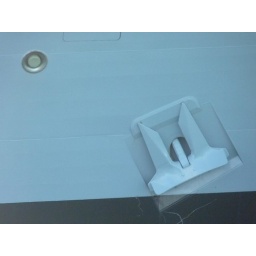
Apparently in rough seas to much water gets into the ship through here!